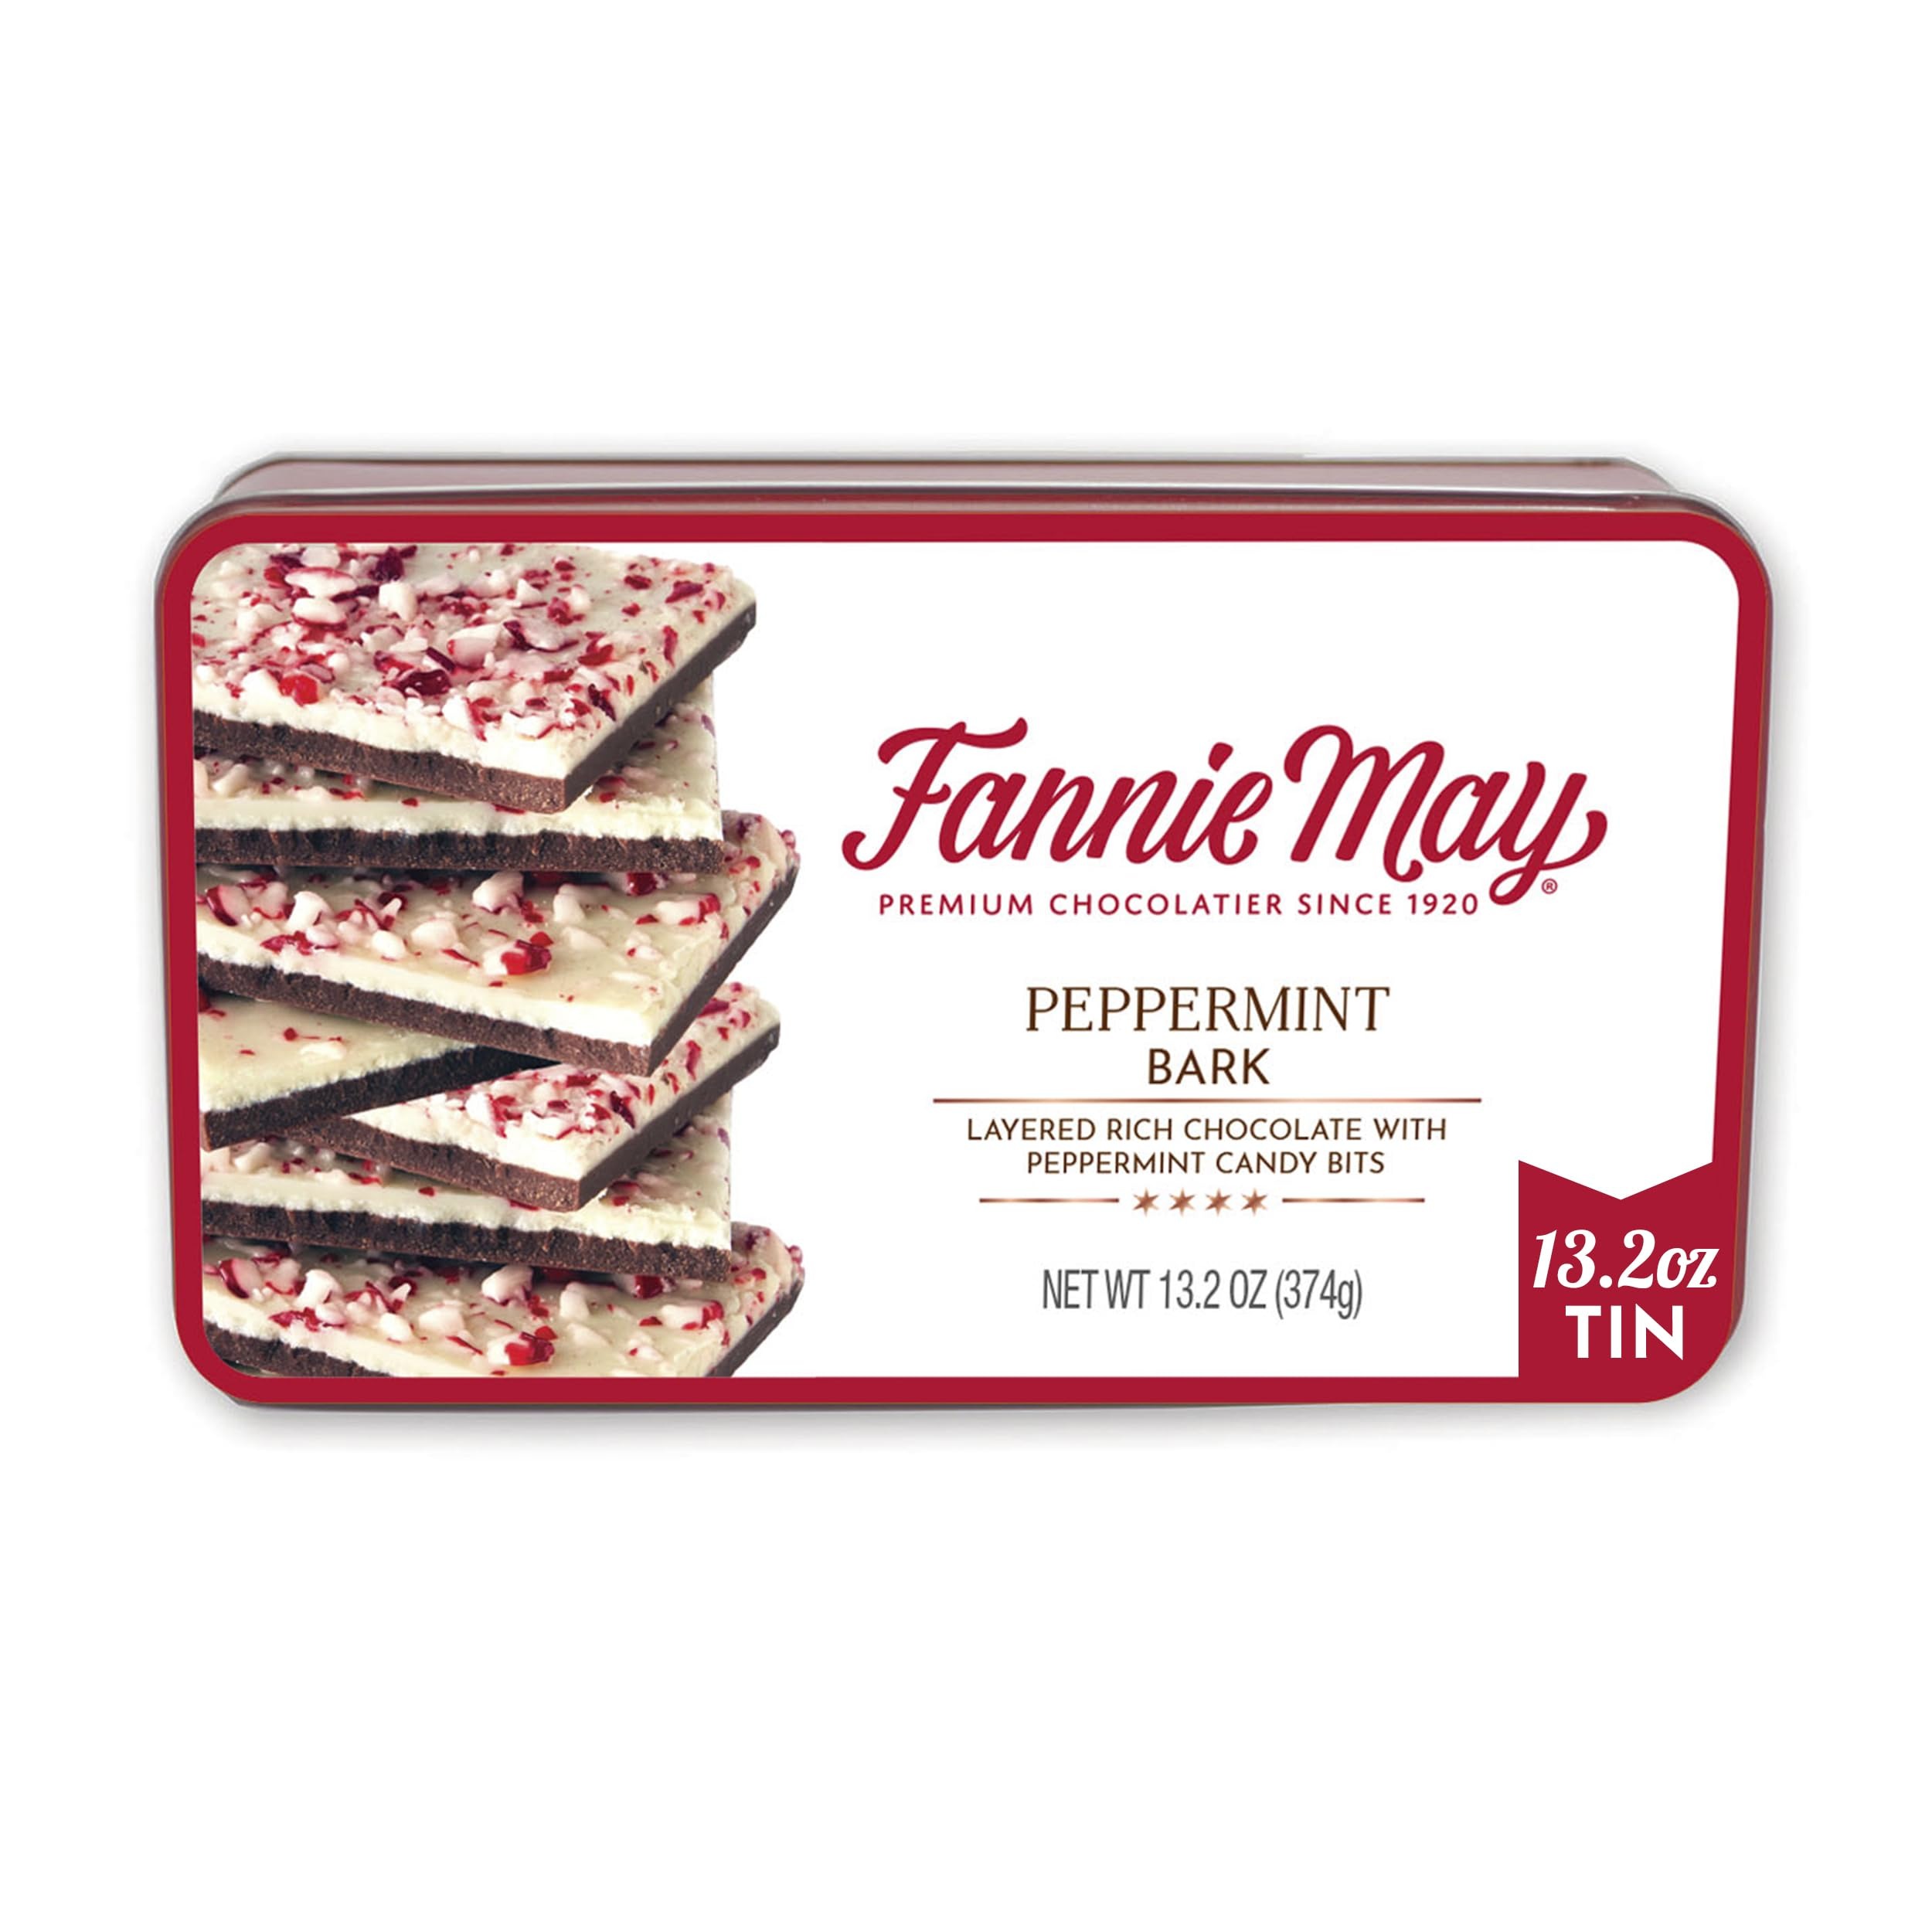
Item Name: Fannie May, Premium Dark Chocolate, Peppermint Bark Holiday Candy, Holiday Gift Tin, 13.2 Oz
Bullet Point 1: Celebrate the holidays with the signature sweets in this 13.2-ounce dark chocolate gift tin of dark chocolate Peppermint Bark from Fannie May, a delightful gourmet chocolate treat that makes the perfect holiday gift for all this season
Bullet Point 2: This gift tin of dark chocolate Peppermint Bark features crunchy peppermint candy bits coated in smooth dark chocolate for a classic treat with a peppermint candy crunch
Bullet Point 3: Crafted with love, passion and the very best ingredients​, dark chocolate Peppermint Bark has no artificial colors, artificial flavors or preservatives and is kosher certified
Bullet Point 4: The perfect hostess gift and a special holiday treat great for sharing together with family and friends
Bullet Point 5: A great American chocolatier, Fannie May began in Chicago over 100 years ago and, to this day, continues to craft premium confections with passion and dedication to quality so your family can enjoy them for years to come
Value: 13.2
Unit: Ounce

Price: 31.88